Blenduk Church

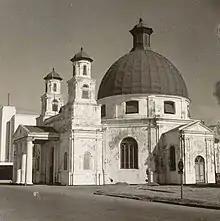
Blenduk in 1940

Blenduk was established in 1753; the initial building had a "joglo"-style. Although meant for Protestants, Catholics also used it until the first Catholic church in the city, in Gedangan, was built.